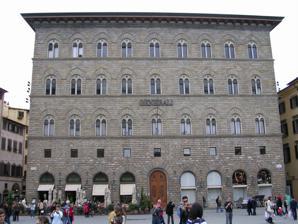
Building: Palazzo delle Assicurazioni Generali, Florence
Country: Italy
Year built: 1871
Palazzo in Florence Palazzo delle Assicurazioni Generali in Florence The Palazzo delle Assicurazioni Generali is a building  in the Piazza della Signoria in Florence , Italy. Originally the Palazzo Fenzi, built for the Fenzi banking  family and designed in the Neo-Renaissance style by Giuseppe Martelli  and is one of the very few purpose built commercial buildings in the centre of the city though it housed on the upper floors reception rooms for the Fenzi family. The site was formerly occupied by the " Pisan Loggia " and the " Chiese de Santa Cecilia " While the architecture of the palazzo is undoubtedly inspired by that of the Palazzo Medici Riccardi , also in Florence, the Palazzo delle Assicurazioni Generali was never intended to be a  private house but the local headquarters of the General Insurance Company which was founded in Trieste in  1831. There are other Palazzi delle Assicurazioni Generali in other Italian cities most notably Rome and Milan . During the latter half of the 19th century the Assicurazioni Generali (commonly known as "Generali") were expanding not only in Italy but also throughout Europe. The Assicurazioni Generali generally employed retrospective architectural style to reflect the surroundings of their offices in Rome the palazzo imitates the Palazzo Venezia which it faces, while in Milan the Palazzo delle Assicurazioni Generali is in a form of 19th century Baroque known as Beaux Arts . The Florence Palazzo delle Assicurazioni unsuccessfully vies for dominance in the piazza with the more historical and architecturally important Palazzo Signoria, today known as the Palazzo Vecchio . In spite of its height and size the architecture of the Palazzo delle Assicurazioni Generali harmonises with that of the surrounding buildings, and does not appear as a new imposter in the piazza. However, this is not a view shared by all, one source describes those buildings of Piazza della Signoria occupied by banks and Insurance companies as " seeming to belong to some cold northern climate rather than to the city that gave birth to the colour and vitality of the Renaissance " Part of the ground floor is home to one of Florence's more fashionable and historical cafés – "Rivoire", founded in 1872. Notes ^ Florence Monuments ^ The Generali Group ^ Palazzo delle Assicurazioni Generali, Milano ^ Lord, p 99. References Florence Monuments, Piazza della  Signoria Palazzo delle Assicurazioni Generali, Milano The Generali Group Lord, Maria (2006). Insight City Guide, Florence . Singapore: APA Publications. 43°46′10.85″N 11°15′18.62″E / 43.7696806°N 11.2551722°E / 43.7696806; 11.2551722